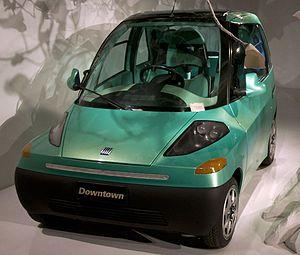
Liste des prototypes et concept-cars réalisés par le constructeur italien Fiat Automobiles et présentés dans les Salons en Europe ou en Amérique du Sud :